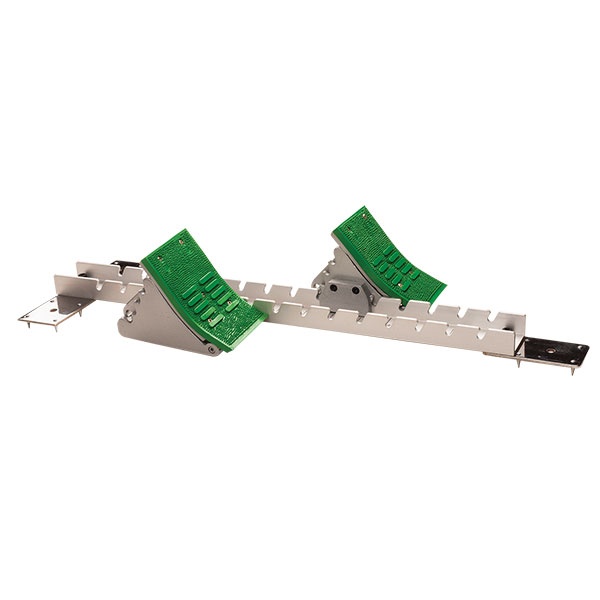
Olympic Style Track Starting Block
Explode Out of the Blocks: Train Like the Champions with Olympic-Style Starting Blocks Do you dream of leaving your competition in the dust? Perfecting your start is crucial for shaving off milliseconds and achieving those personal bests. The same starting blocks used by world-class athletes can now be part of your training regimen. Unleash Your Inner Olympian These Olympic-style starting blocks are crafted from sturdy, lightweight aluminum, built to withstand the demands of intense training. Find your perfect position with fully adjustable pedals that lock securely at any angle for maximum comfort and power. The slotted chrome rail allows for quick and effortless adjustments, so you can spend less time tinkering and more time honing your technique. Key Features and Benefits: Durable aluminum construction: Built to last through rigorous training sessions. Fully adjustable pedals: Achieve the perfect starting position for optimal power transfer. Locking pedals with rubber traction: Ensures a secure grip for explosive starts. Slotted chrome rail: Makes pedal adjustments quick and easy. Includes six track spikes: Ready to dominate the track right out of the box. Frequently Asked Questions Q: Are these starting blocks appropriate for beginners? A: Absolutely! These blocks are perfect for anyone who wants to improve their starts, from beginners to seasoned athletes. The adjustable pedals allow you to find a comfortable and supportive position, regardless of your experience level. Q: How do I assemble the starting blocks? A: The starting blocks come pre-assembled for your convenience. Simple instructions are included for any minor adjustments you may need to make. Q: What surface are these starting blocks designed for? A: These starting blocks are suitable for use on a variety of track surfaces, including synthetic tracks and cinder tracks. Invest in Your Success Take your training to the next level with Olympic-style starting blocks. Order yours today and experience the difference a powerful start can make in your race results!
Brand: Champion Sports
Category: Sporting Goods > Athletics > Track & Field > Track Starting Blocks